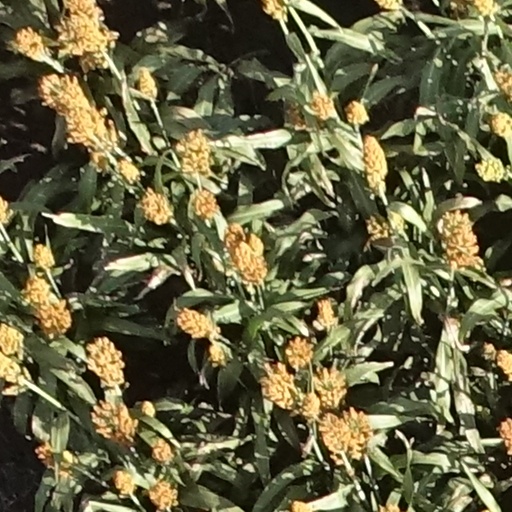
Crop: sorghum